Jean Pictet

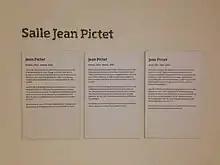
Jean Pictet hall at the International Red Cross and Red Crescent Museum

Pictet was appointed lecturer at the University of Geneva and Professor of International Humanitarian Law at the Faculty of Law and Associate Professor 1974 to 1979. He also lectured at the Academy of International Law (1950) and the International Institute of Human Rights (1971, 1972, 1982). From 1975 to 1981 he was director and president of the Henry Dunant Institute, research center, training and teaching of the International Red Cross.